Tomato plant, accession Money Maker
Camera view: bottom (45 deg); turntable rotation: 90 degrees
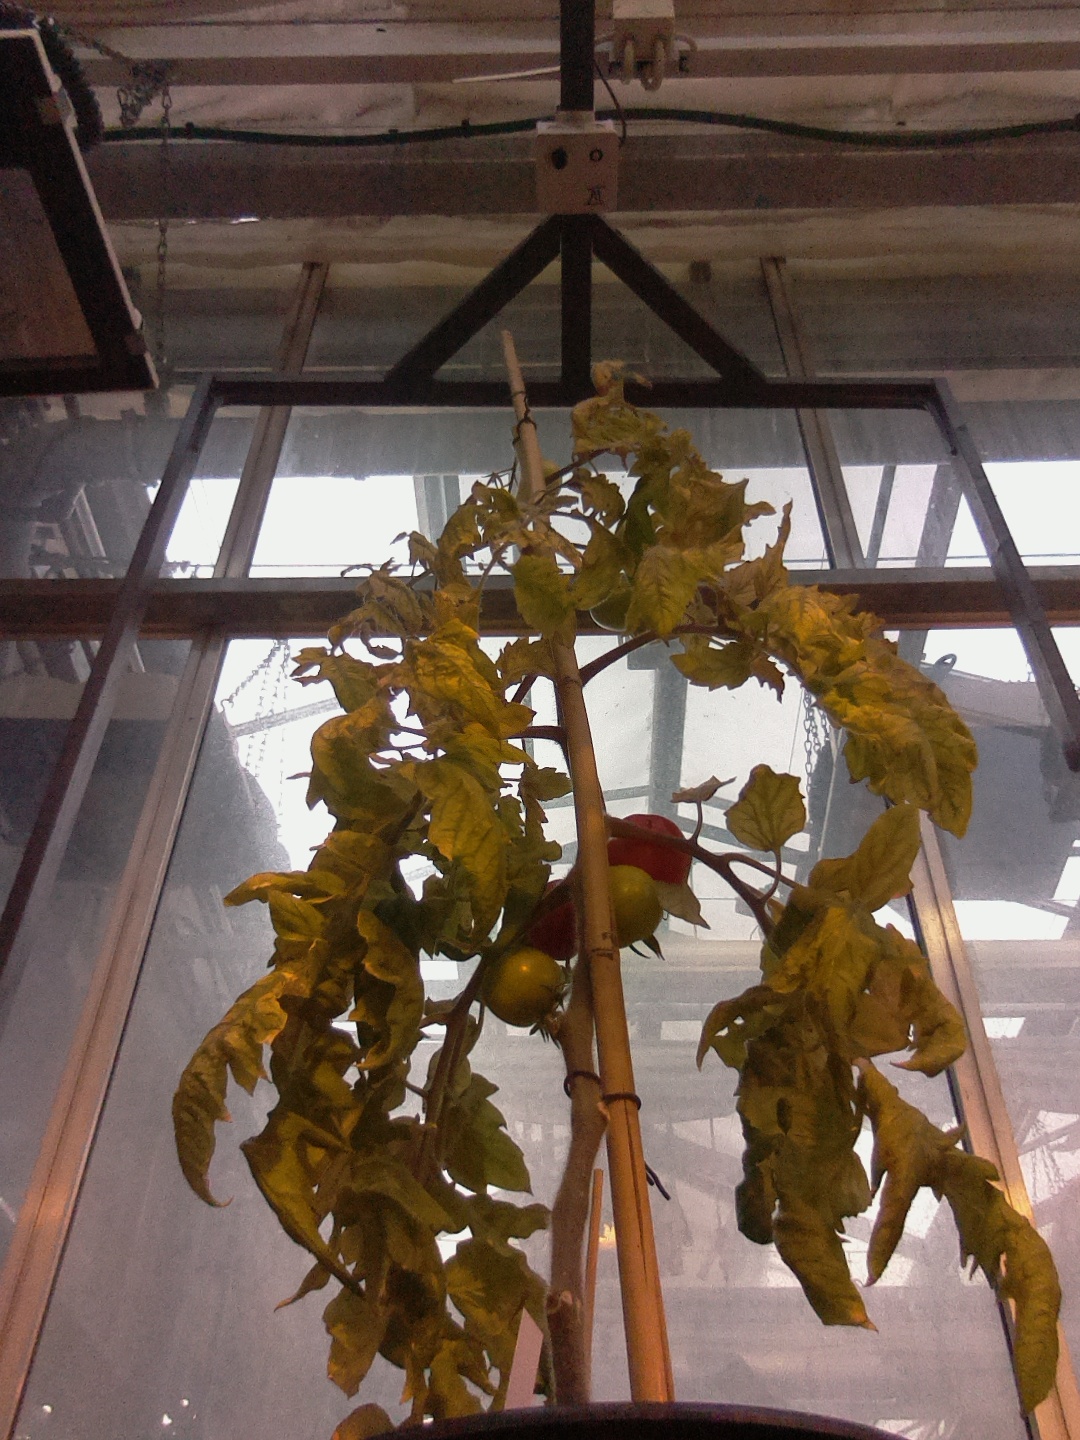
BBCH growth stage 82: 20%-30% of fruits show typical fully ripe color